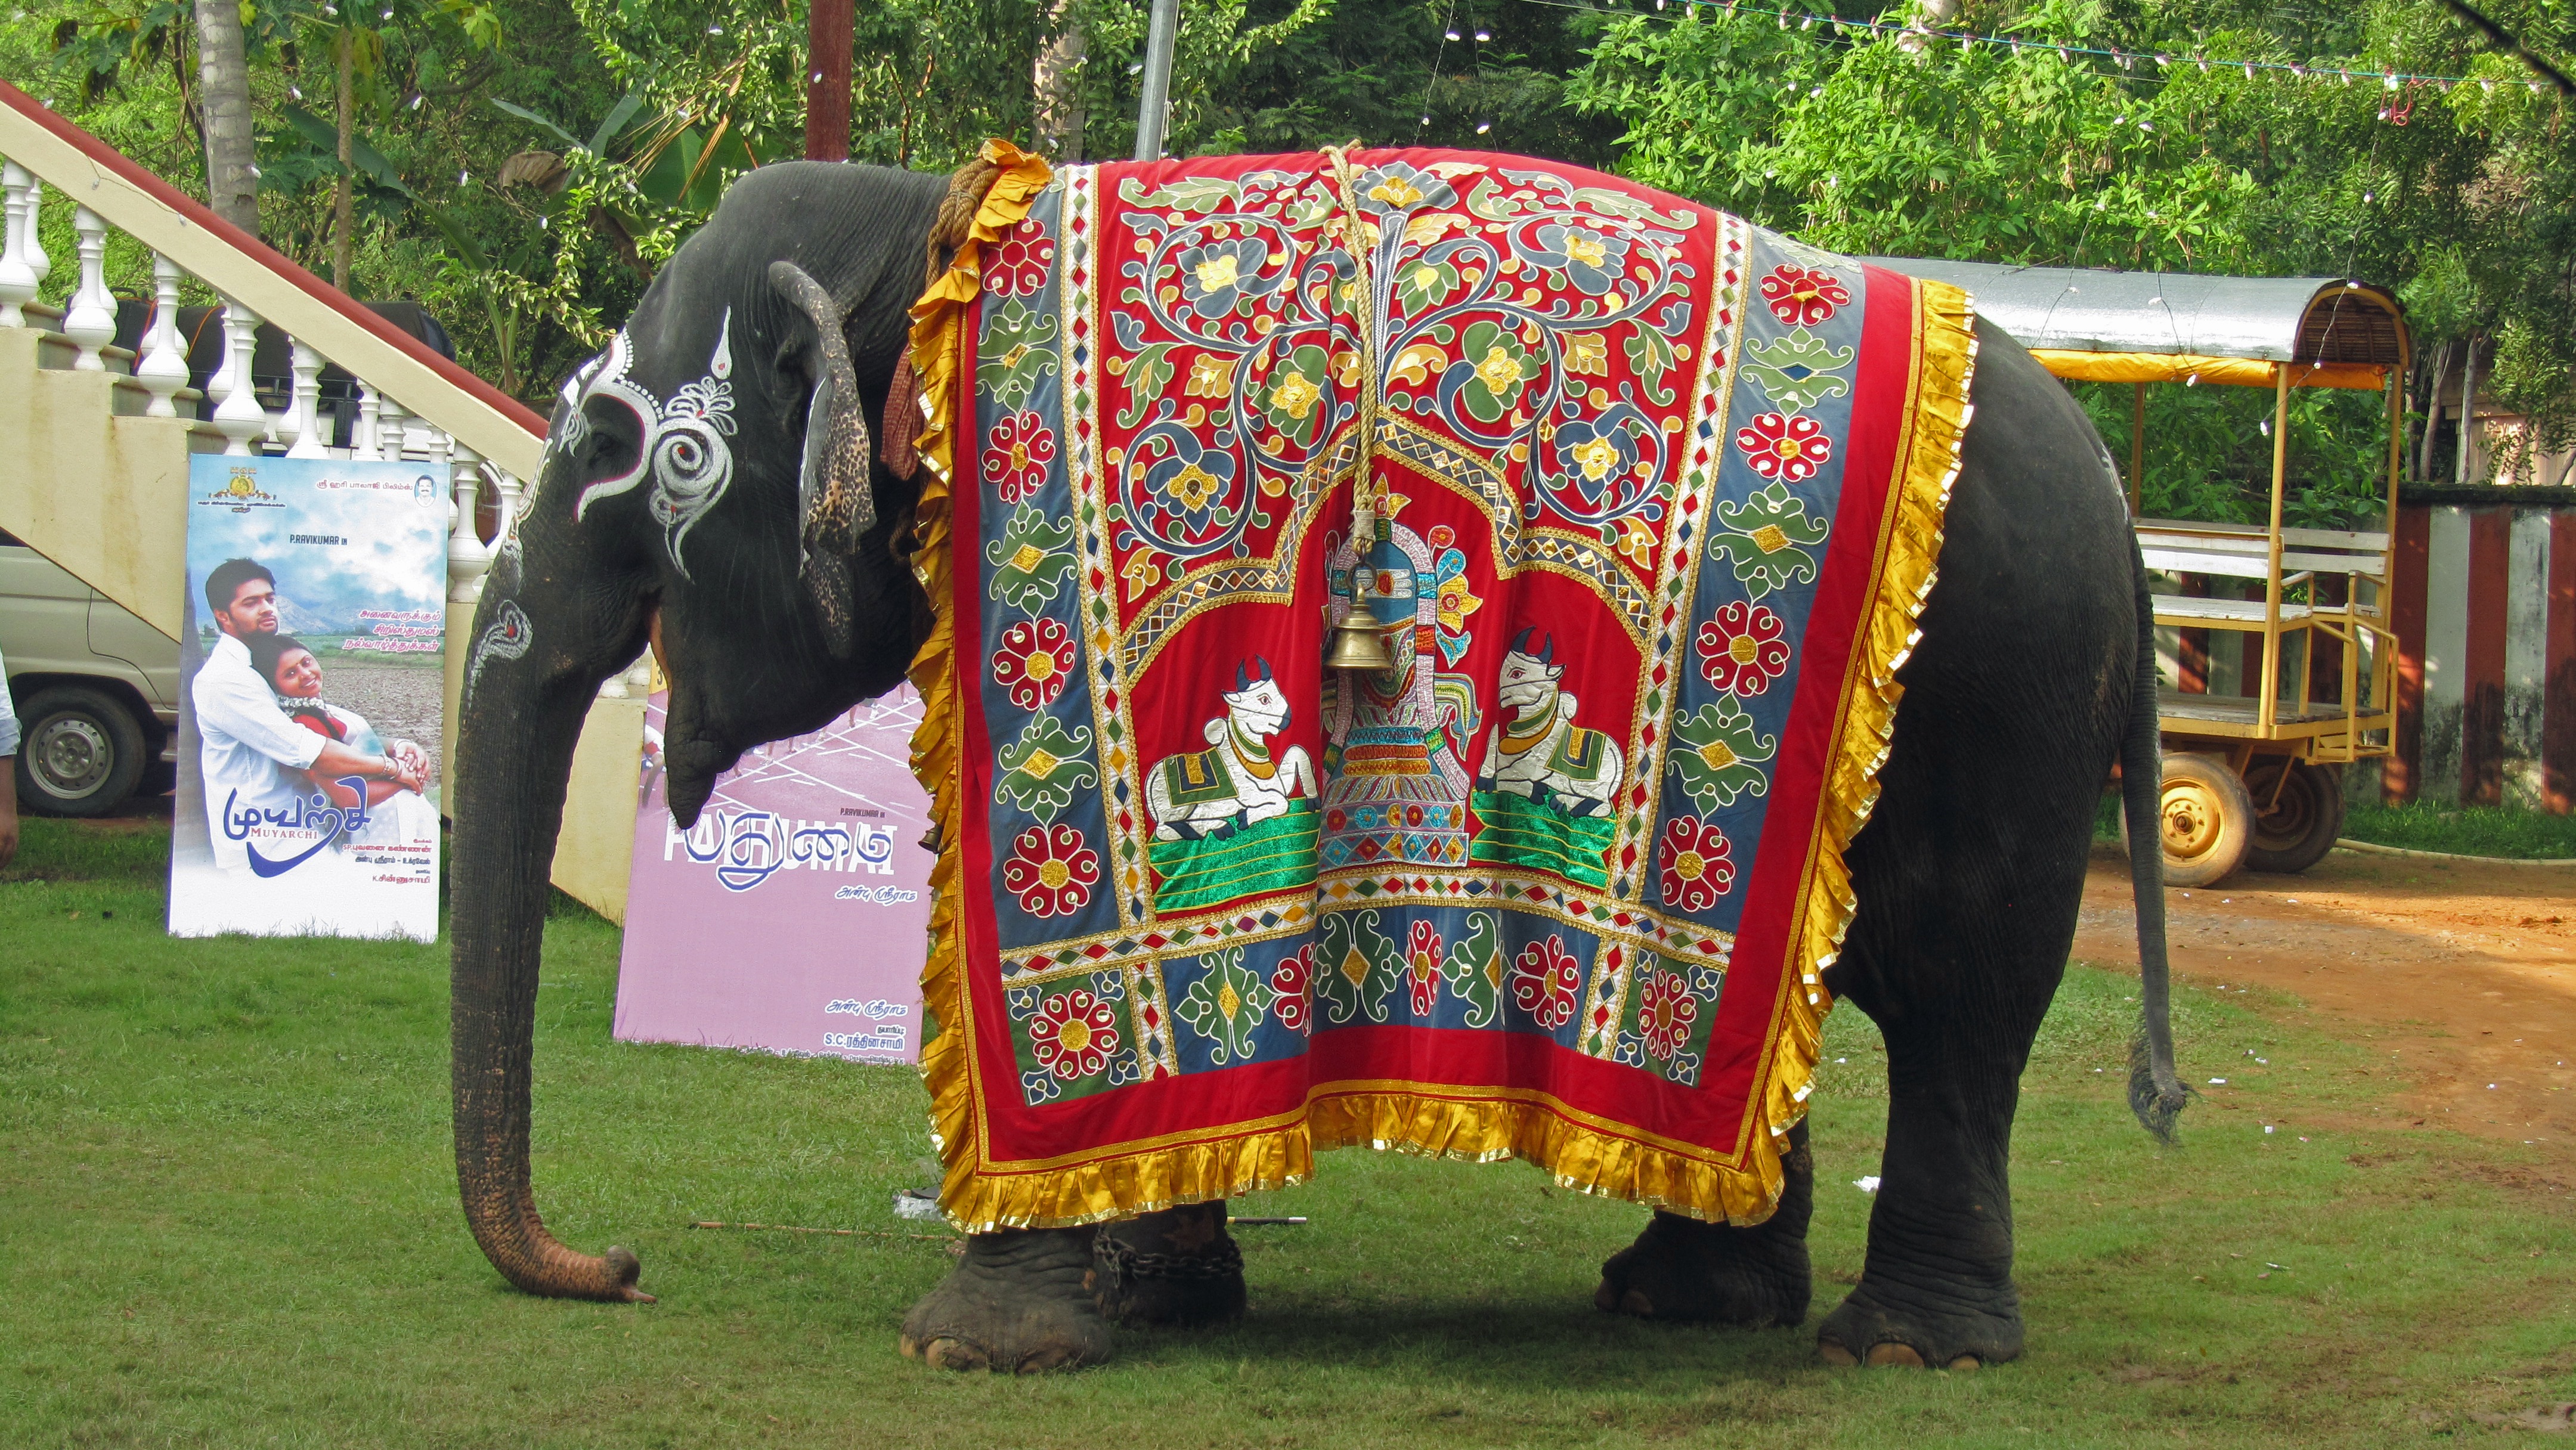
elephant, ornament, art, holy, india, tradition, fair, hinduism, cattle like mammal, elephants and mammoths, temple elephant